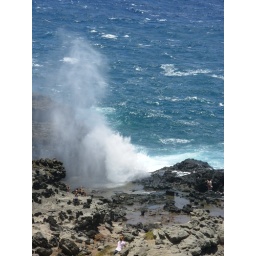
Water spout along road of West Maui. Note people standing and sitting near it.